Niobium–tin

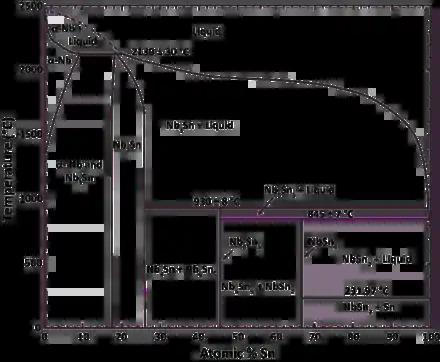
Nb-Sn phase diagram

Niobium–tin is an intermetallic compound of niobium (Nb) and tin (Sn), used industrially as a type-II superconductor. This intermetallic compound has a simple structure: A3B. It is more expensive than niobium–titanium (NbTi), but remains superconducting up to a magnetic flux density of , compared to a limit of roughly 15 T for NbTi.